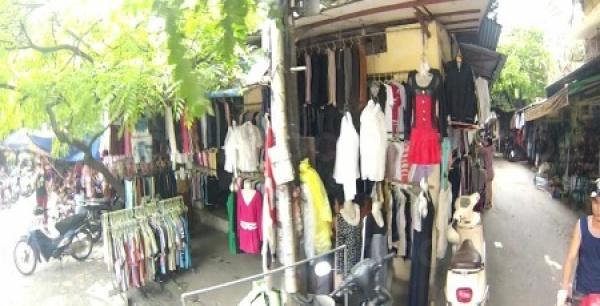
có một cửa hàng quần áo xuất hiện ở trên đường